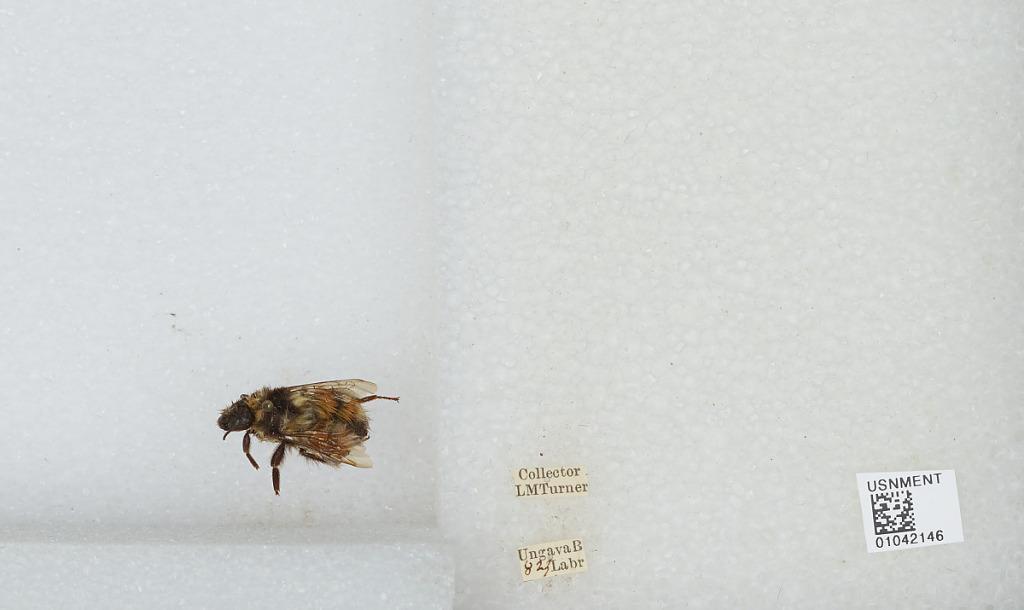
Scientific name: Bombus sp.
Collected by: L. Turner
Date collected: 1923-8-
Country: Canada
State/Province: Newfoundland and Labrador
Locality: Ungava Bay
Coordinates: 60.2275, -64.8458